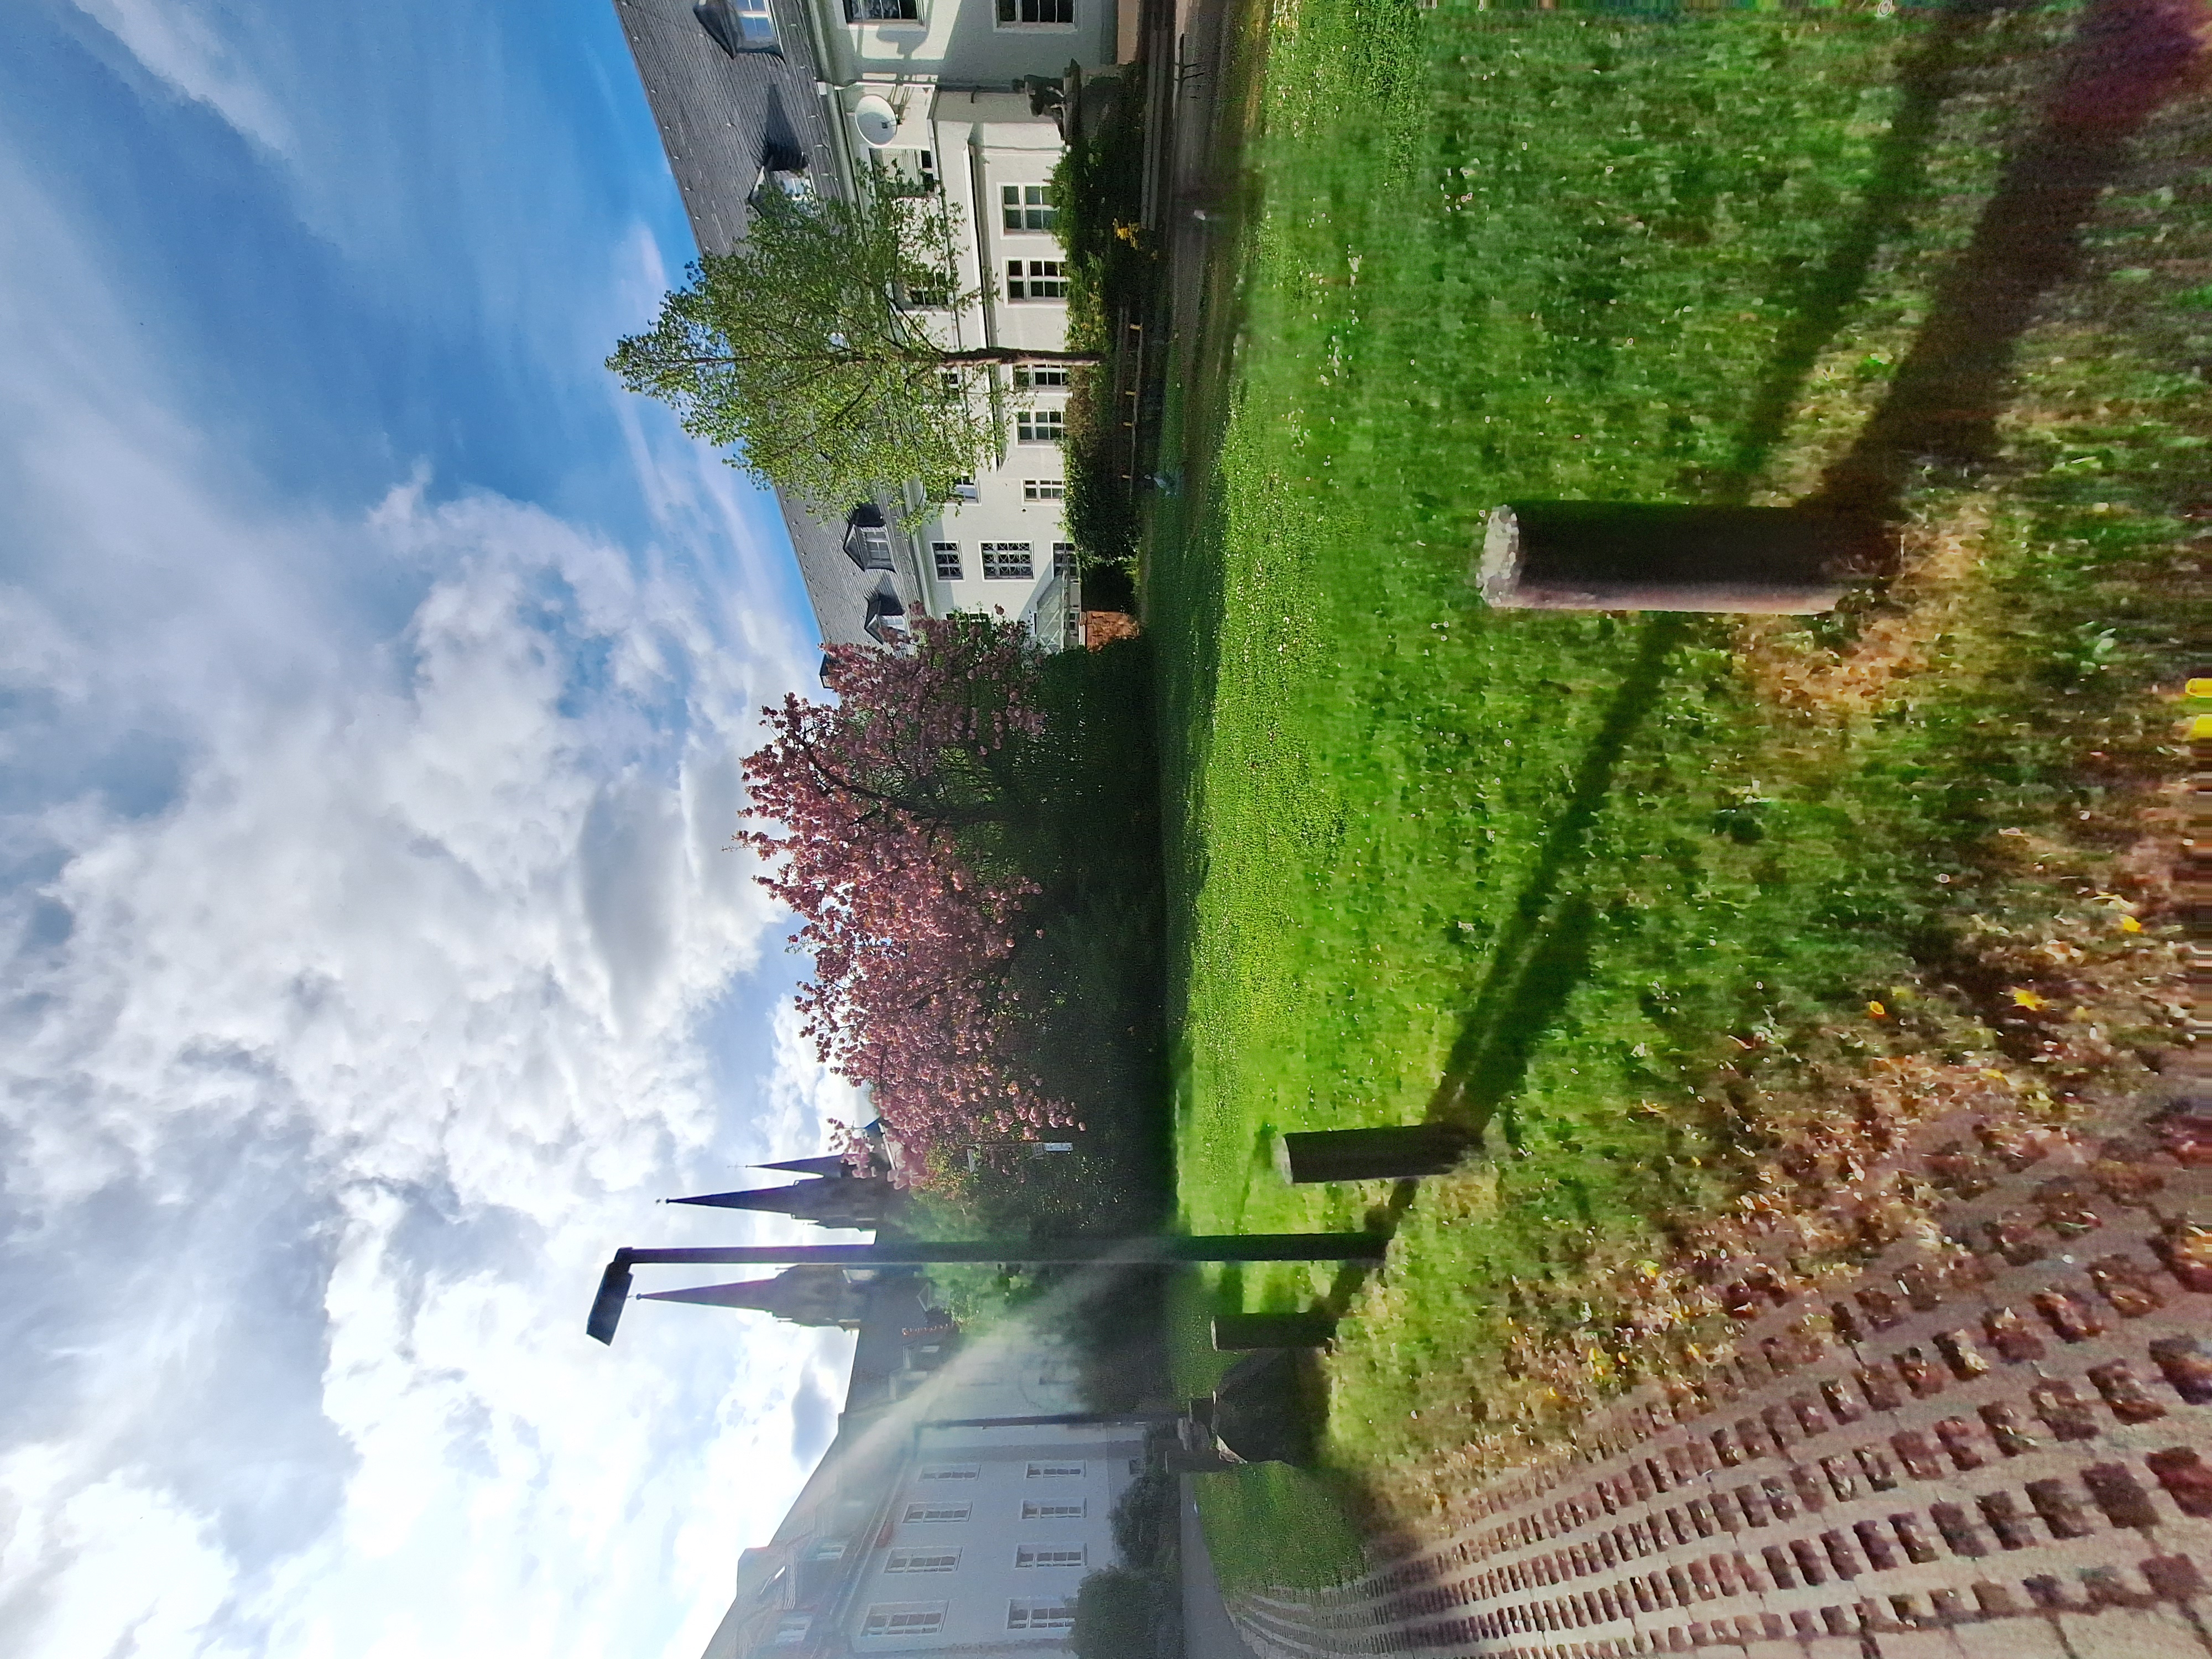
Building: Deutschhausstraße 12